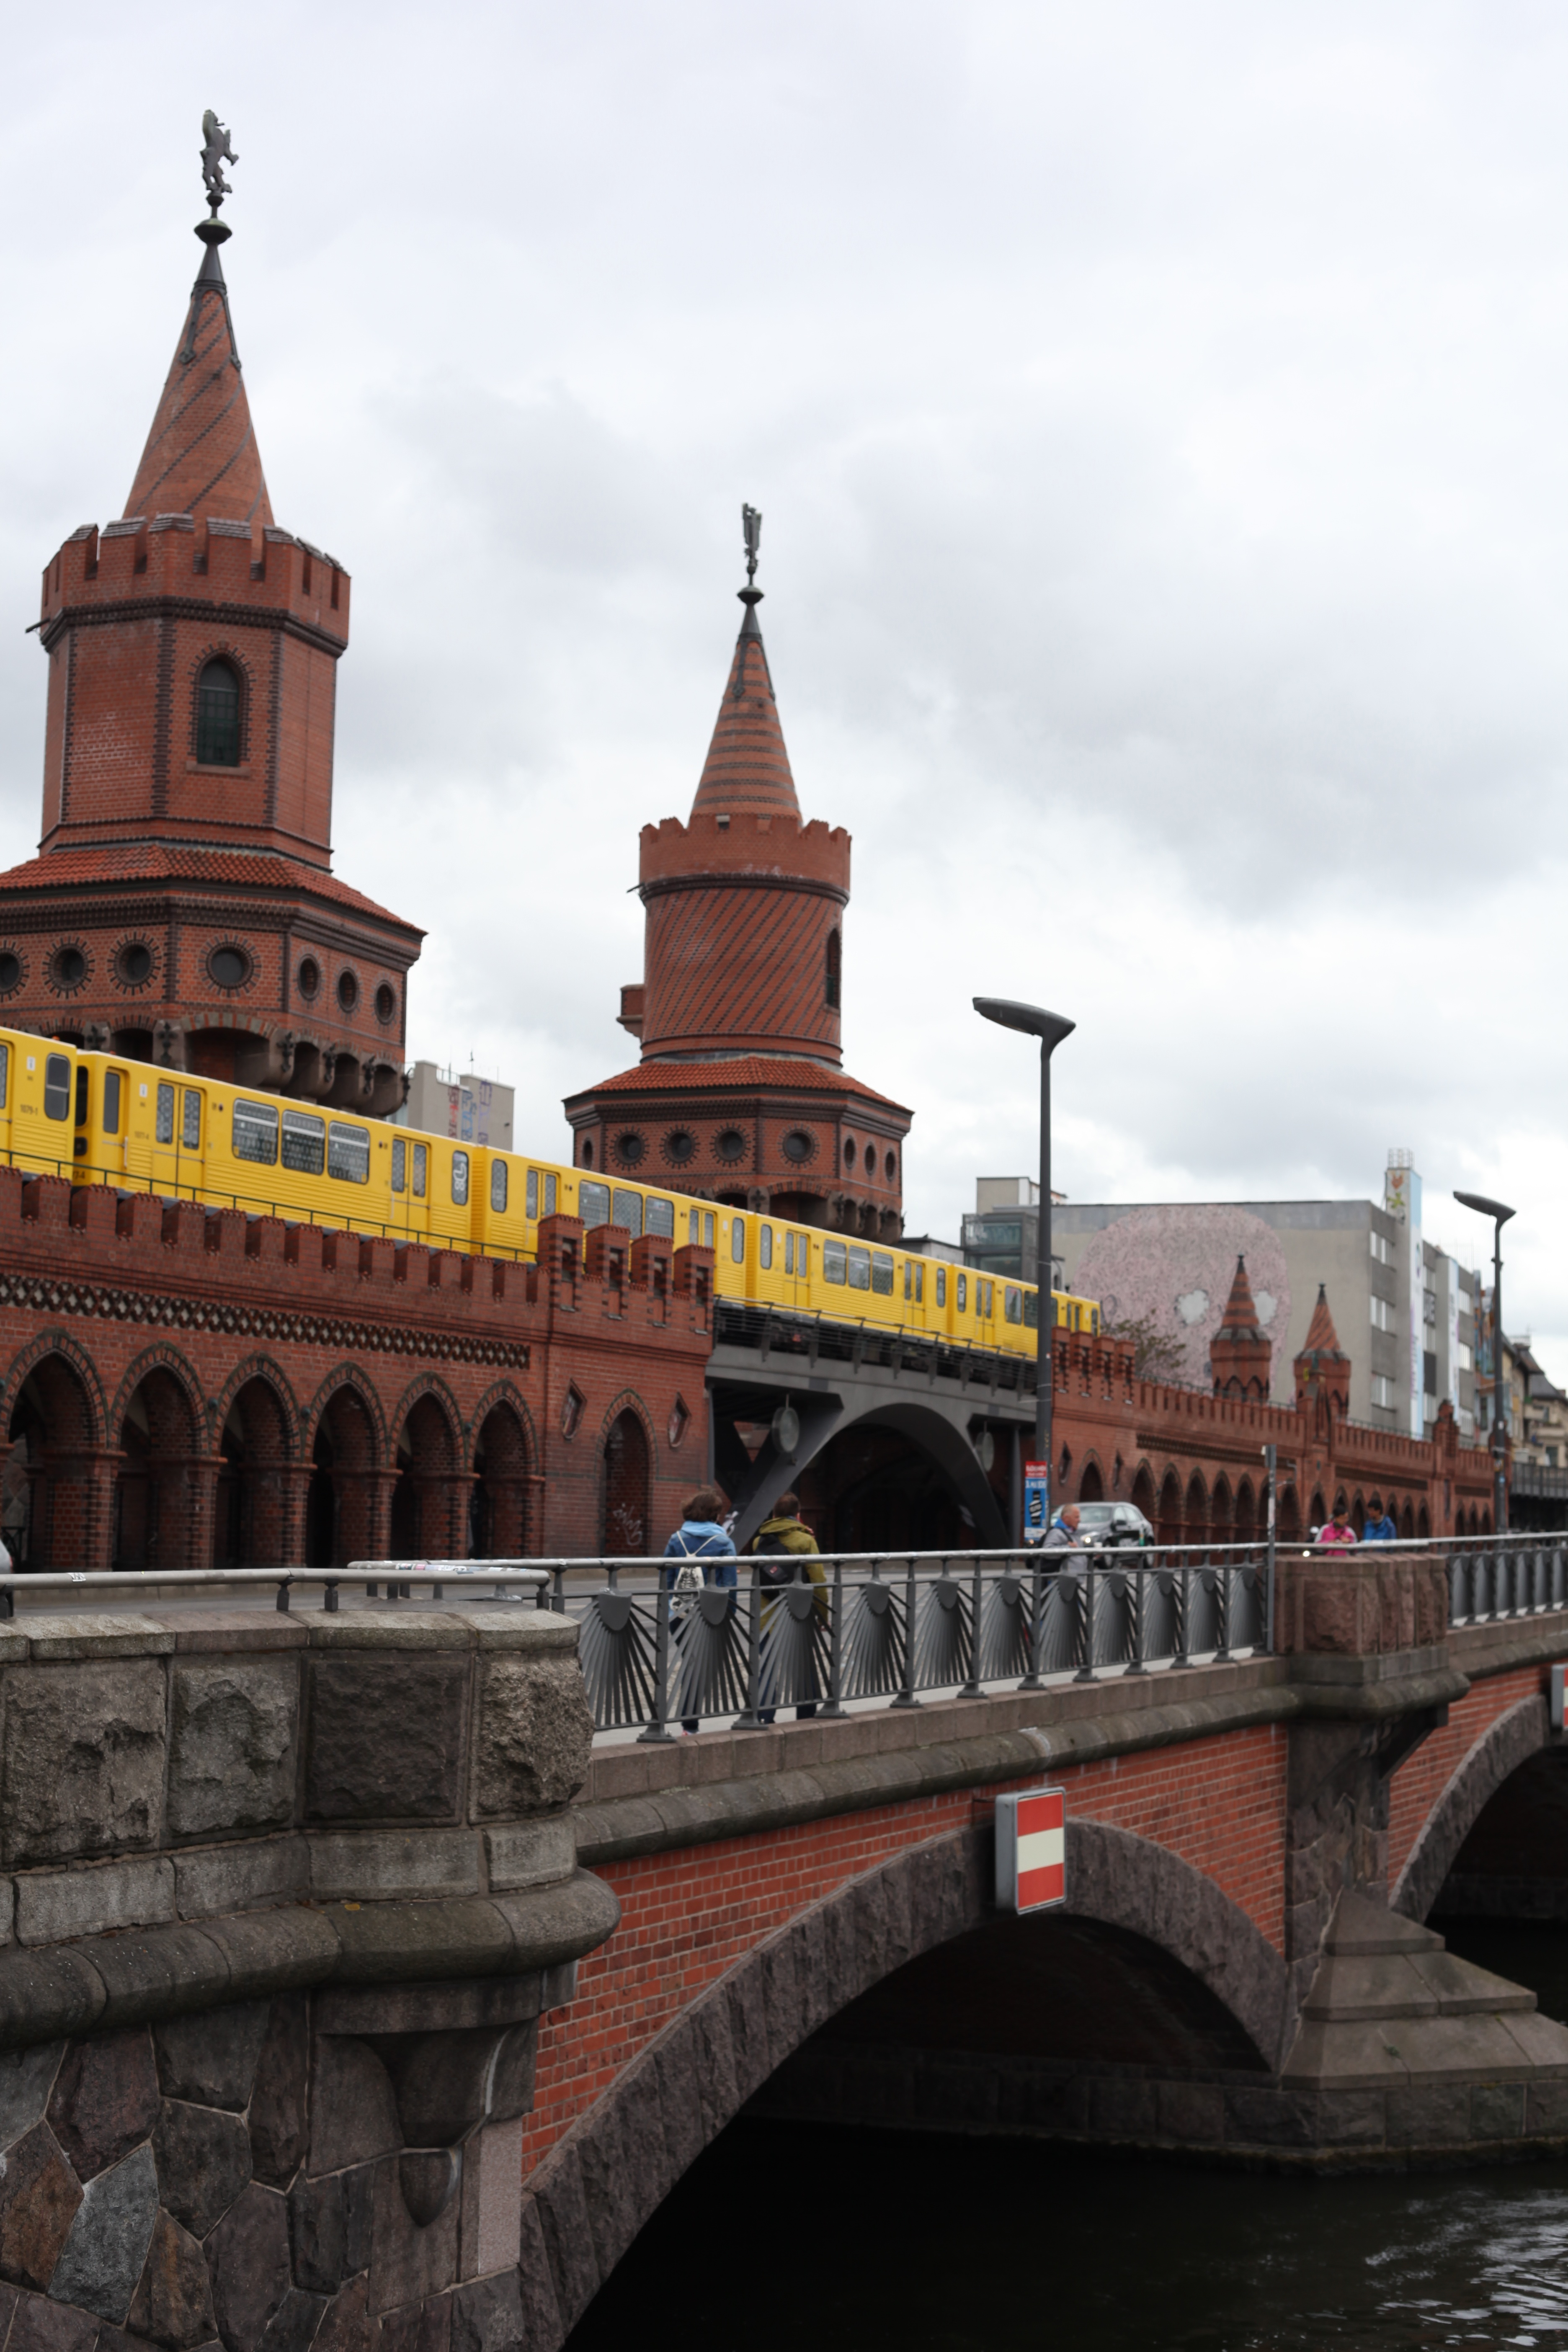
architecture, bridge, old, city, cityscape, travel, tower, landmark, tourism, waterway, place of worship, old town, place, towers, germany, history, postdamer